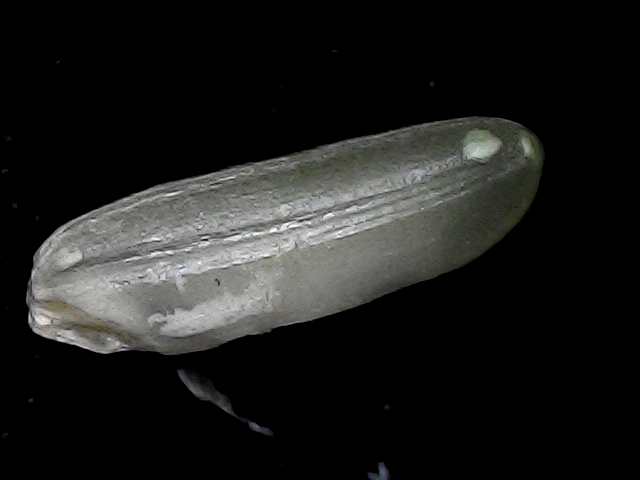
Rice variety: BD85